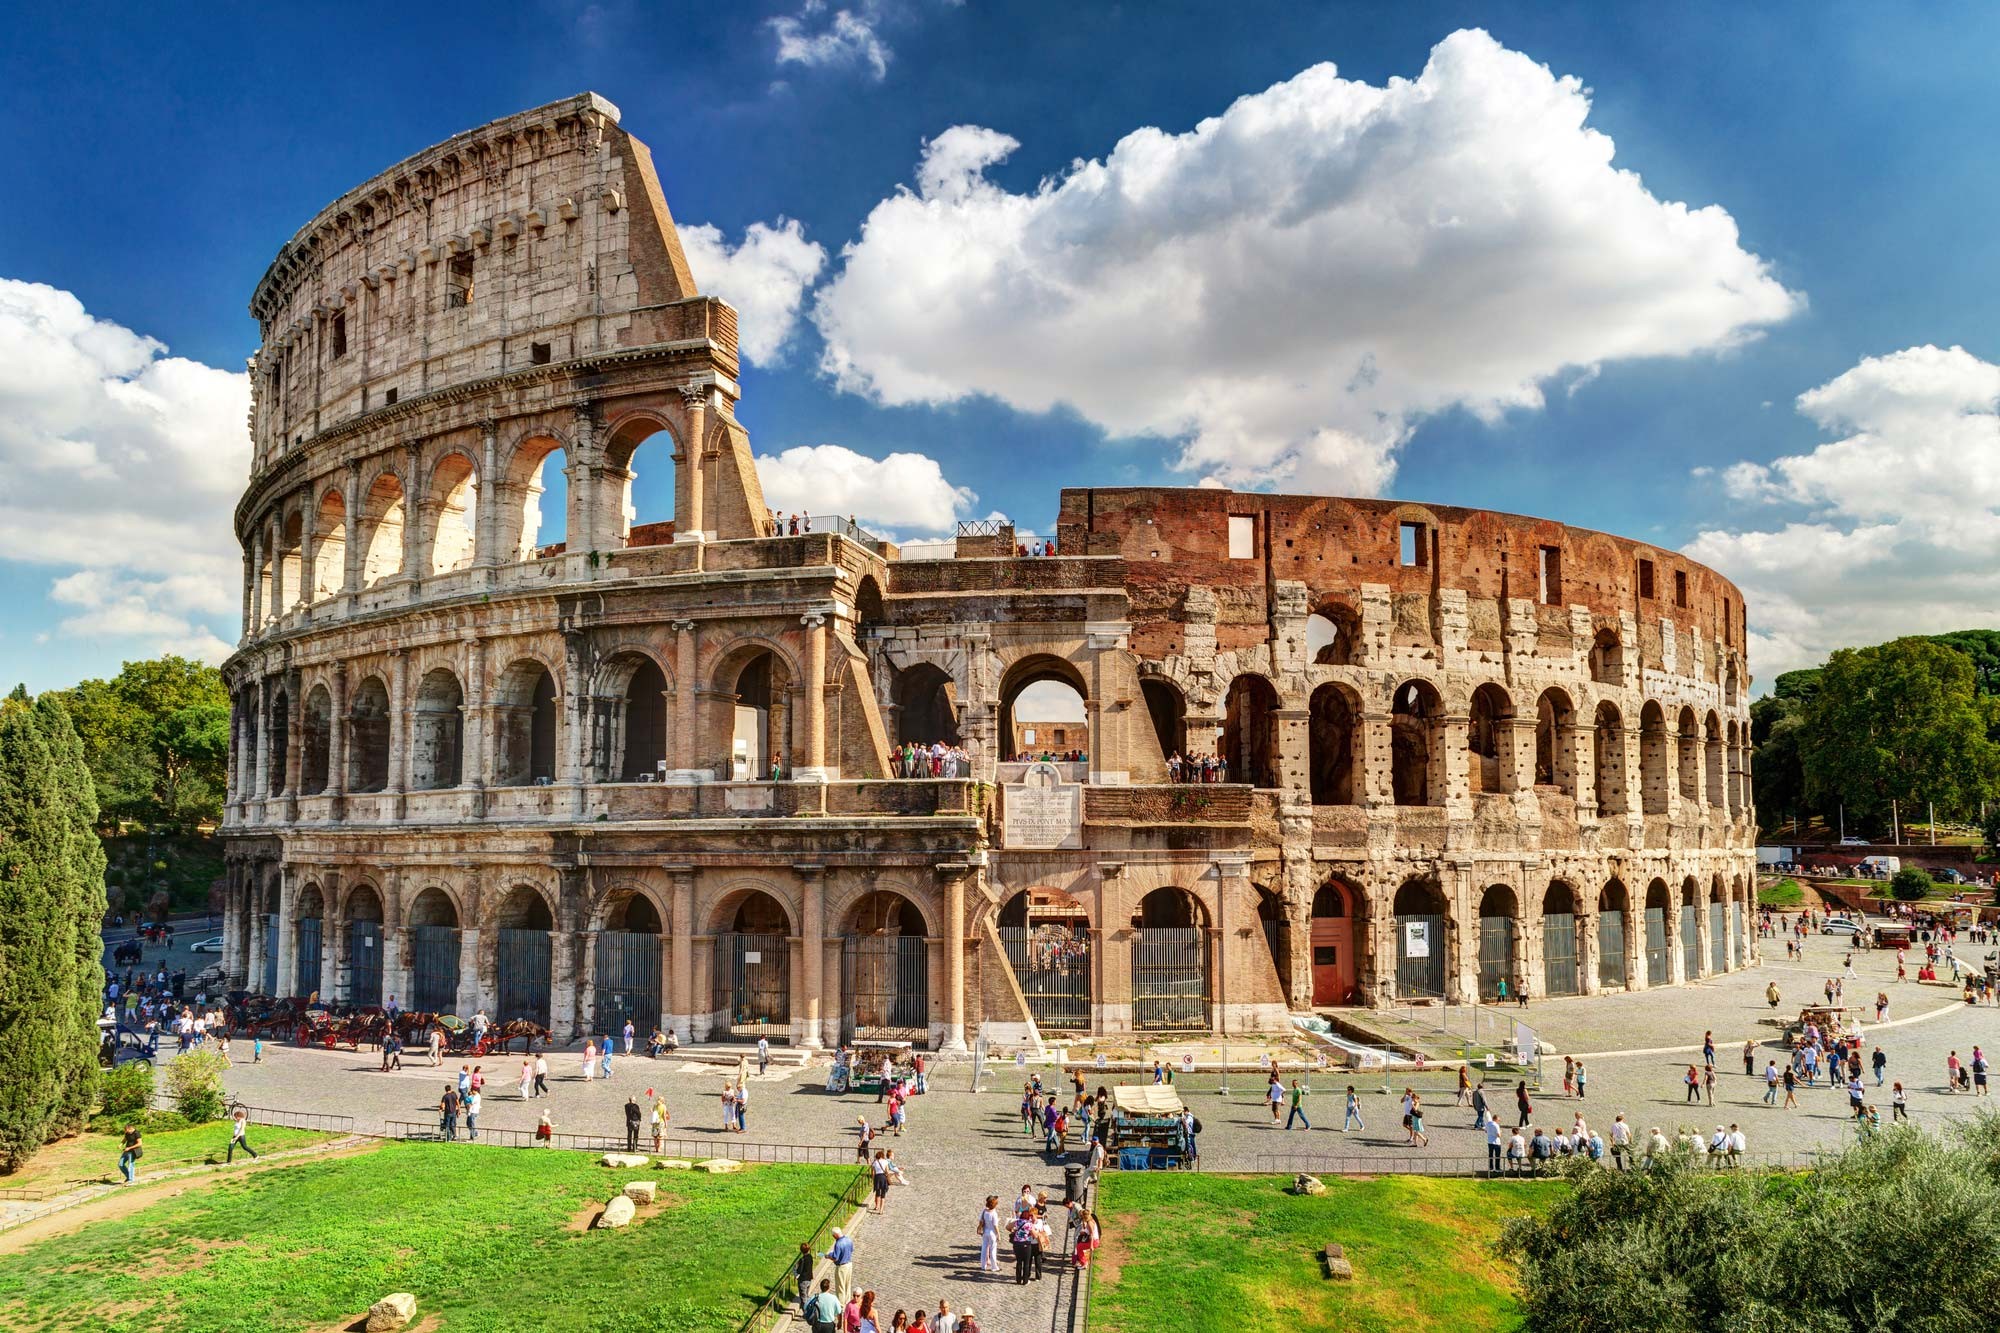
Landmark: Roman Colosseum